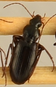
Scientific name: Calathus advena
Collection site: Rocky Mountains NEON (RMNP), plot RMNP_014